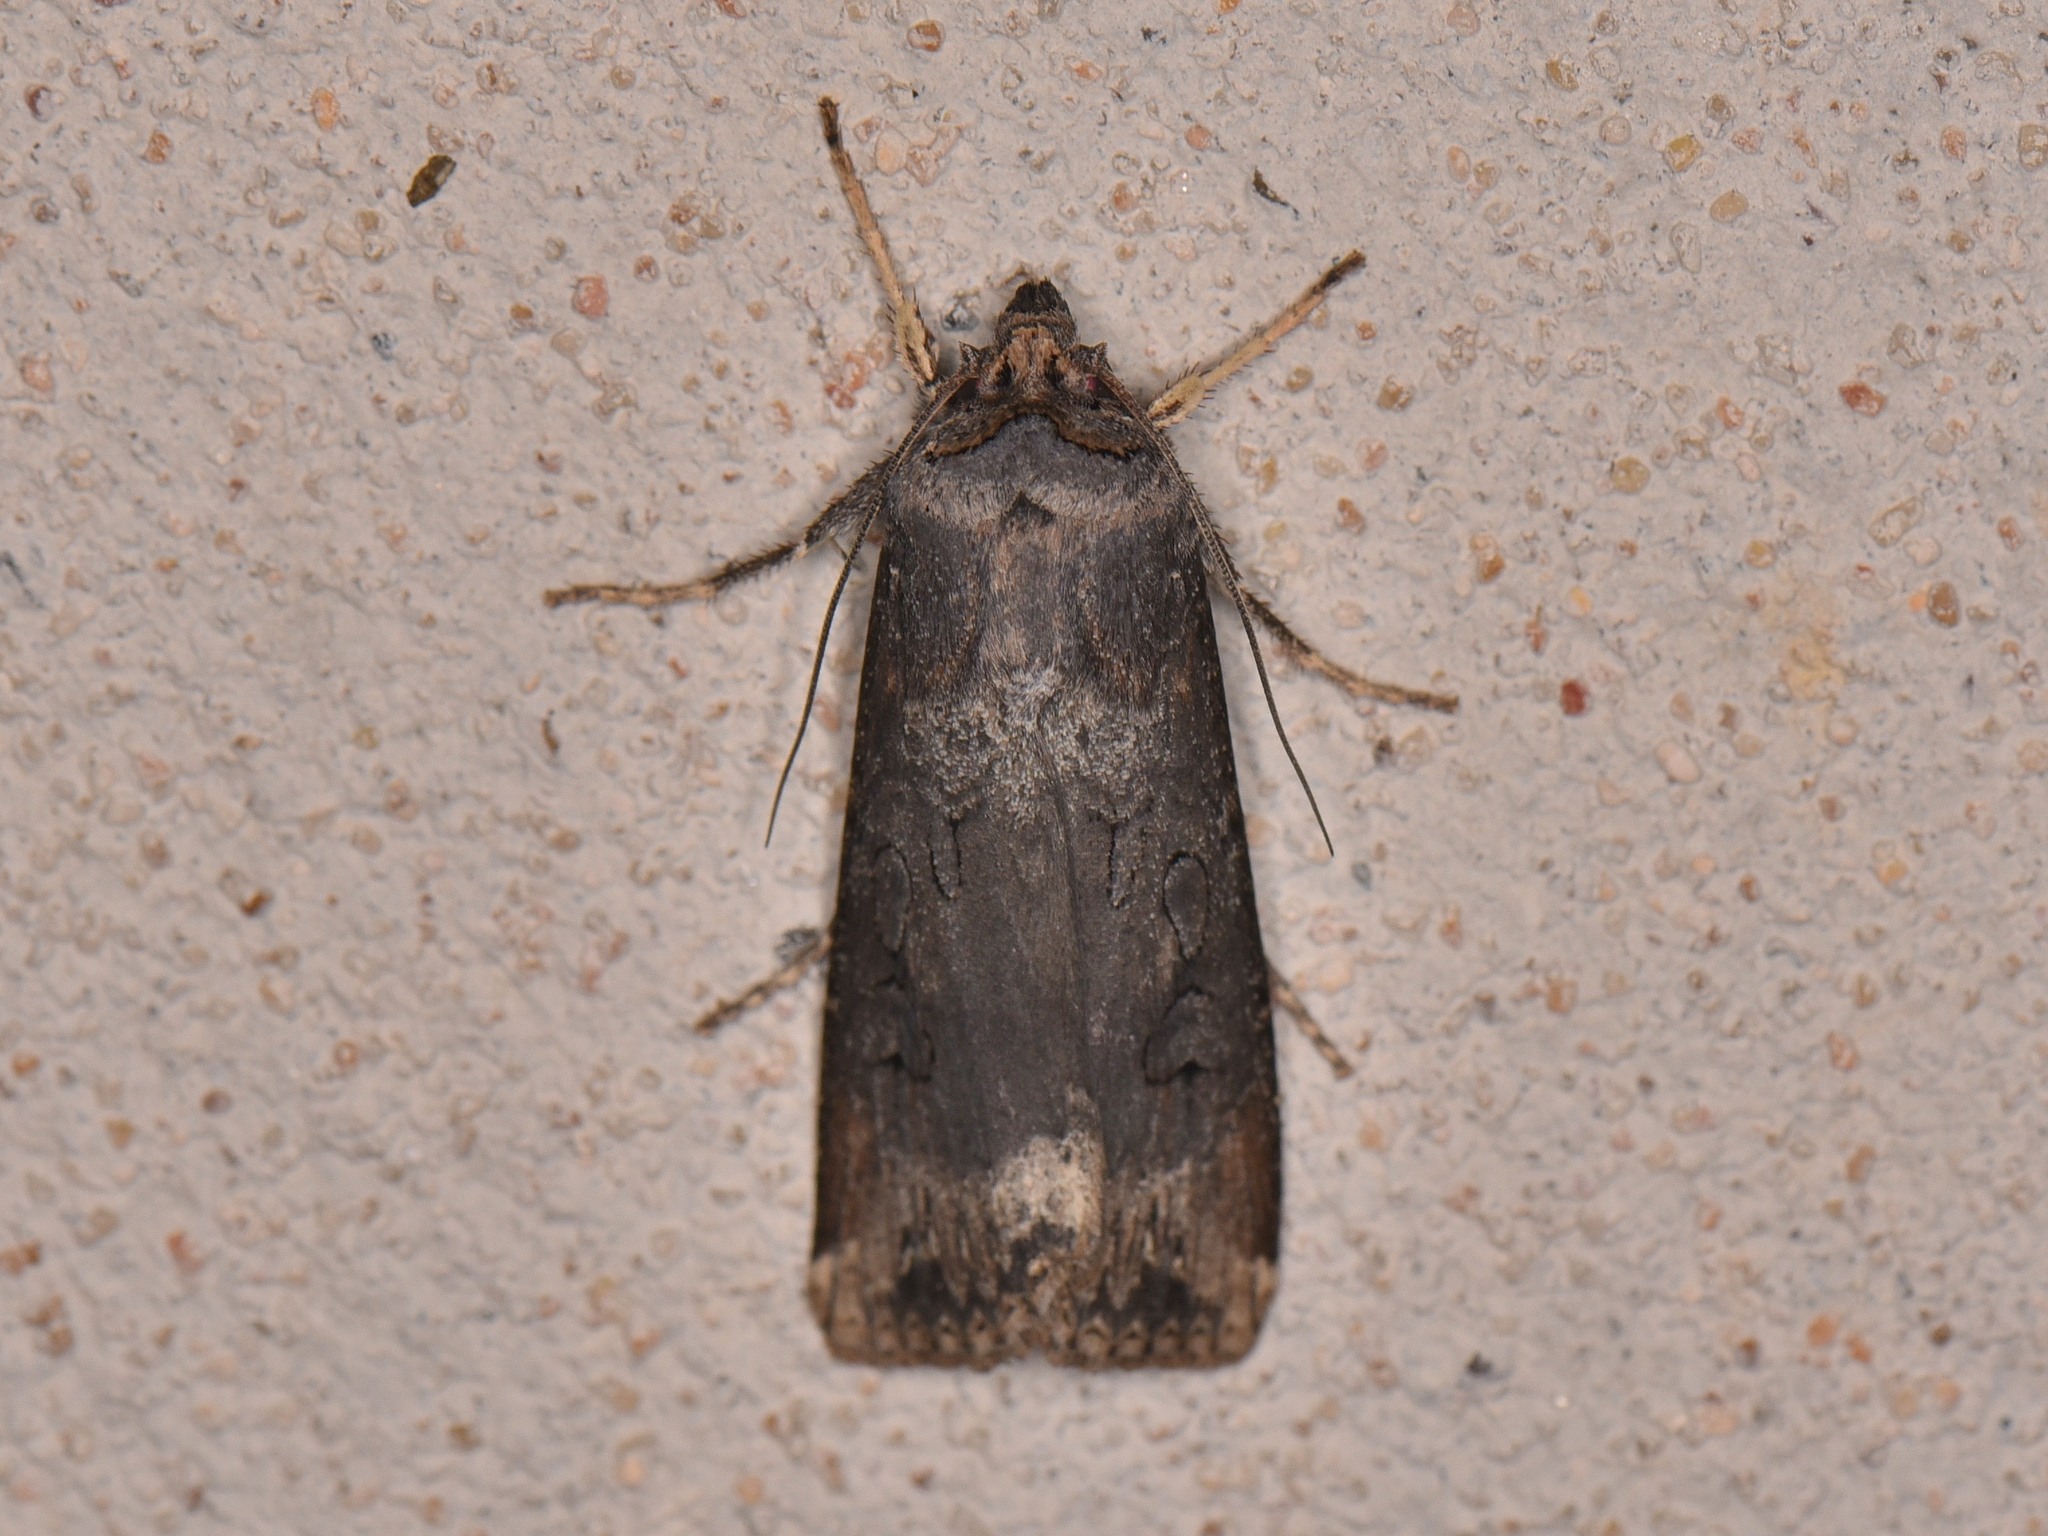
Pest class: cutworms